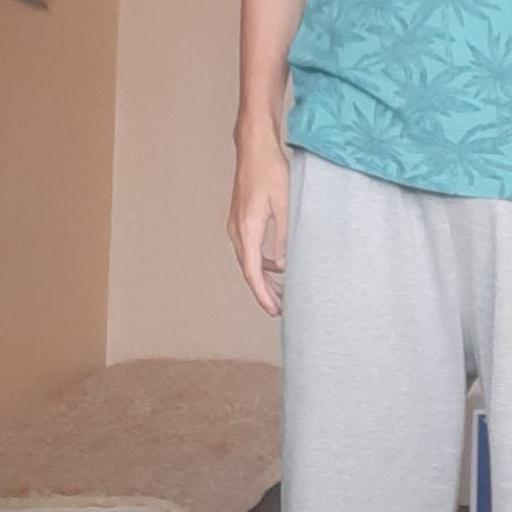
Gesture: no_gesture